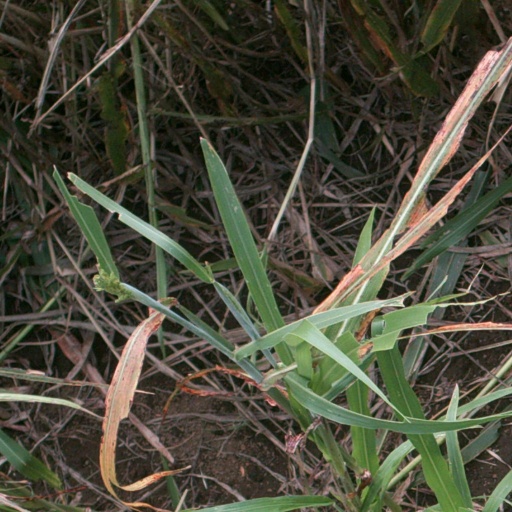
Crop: sorghum